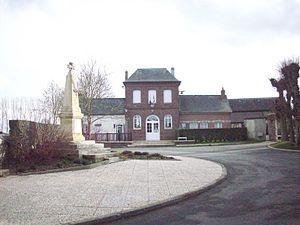
Mairie et monument aux morts de Fresne-le-Plan.
Fresne-le-Plan est une commune française située dans le département de la Seine-Maritime en région Normandie.